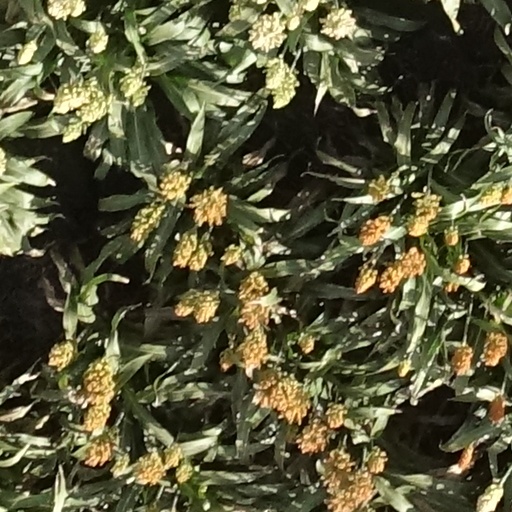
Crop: sorghum